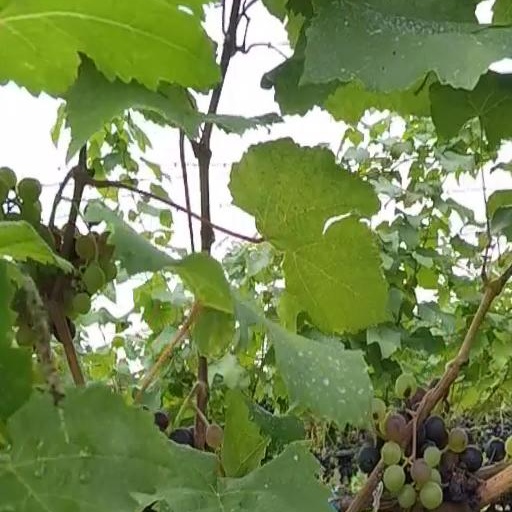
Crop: grape